Stafford Fairborne

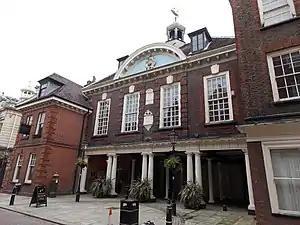
Rochester Guildhall: the lower of two white plaques above the doorway reads "These pavements were given by the Honourable Sir Stafford Fairbourne Anno Domini 1706"

Fairborne was given command of a squadron in the English Channel, with his flag in the third-rate HMS "Shrewsbury" in 1704. He became Second-in-Command, under Shovell, of the Mediterranean Fleet in Spring 1705 and was present at the siege and capture of Barcelona in October 1705. He was also elected Whig Member of Parliament for Rochester at the 1705 English general election and appointed a member of the council of the Lord High Admiral (an office vested at that time in Prince George of Denmark) in February 1706. That year he financed the laying of a new pavement outside Rochester Guildhall, the commemorative stone for which still remains in place on the front of the building. He was given command of a squadron sent to La Rochelle in May 1706 and took part in the capture of Ostend in June 1706. In each of these actions he was personally involved in dangerous inshore operations and was said to have "courted danger like a mistress".